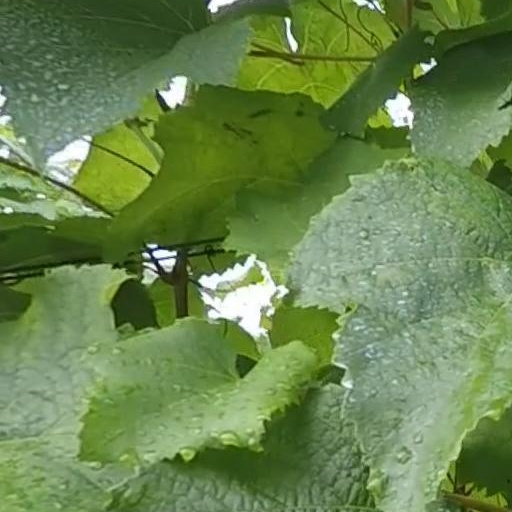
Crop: grape